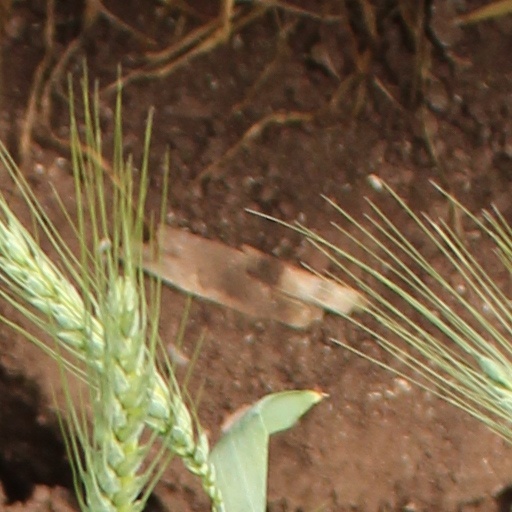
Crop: wheat